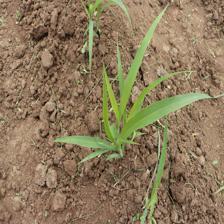
Label: Sorghum